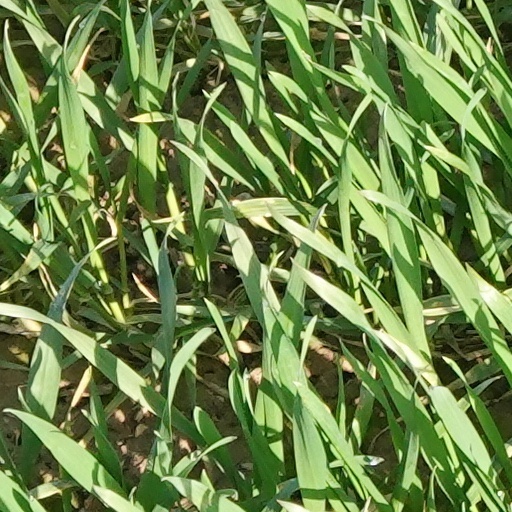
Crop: wheat